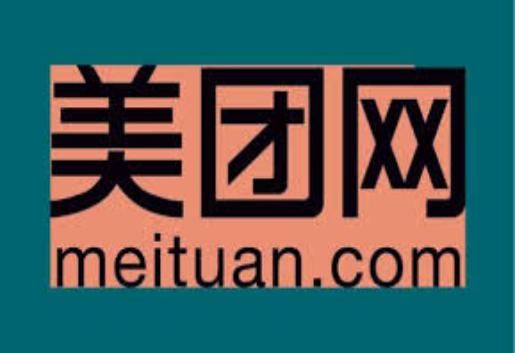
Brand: meituan
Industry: Others